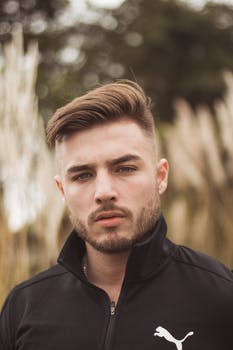
Label: No Watermark